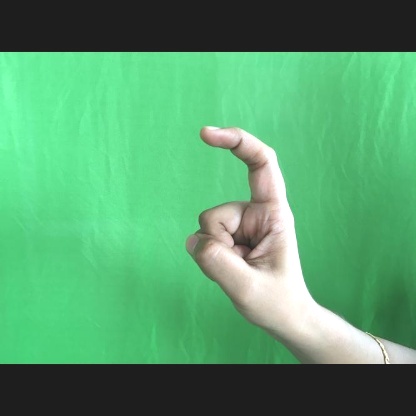
Mudra: Tamarachudam